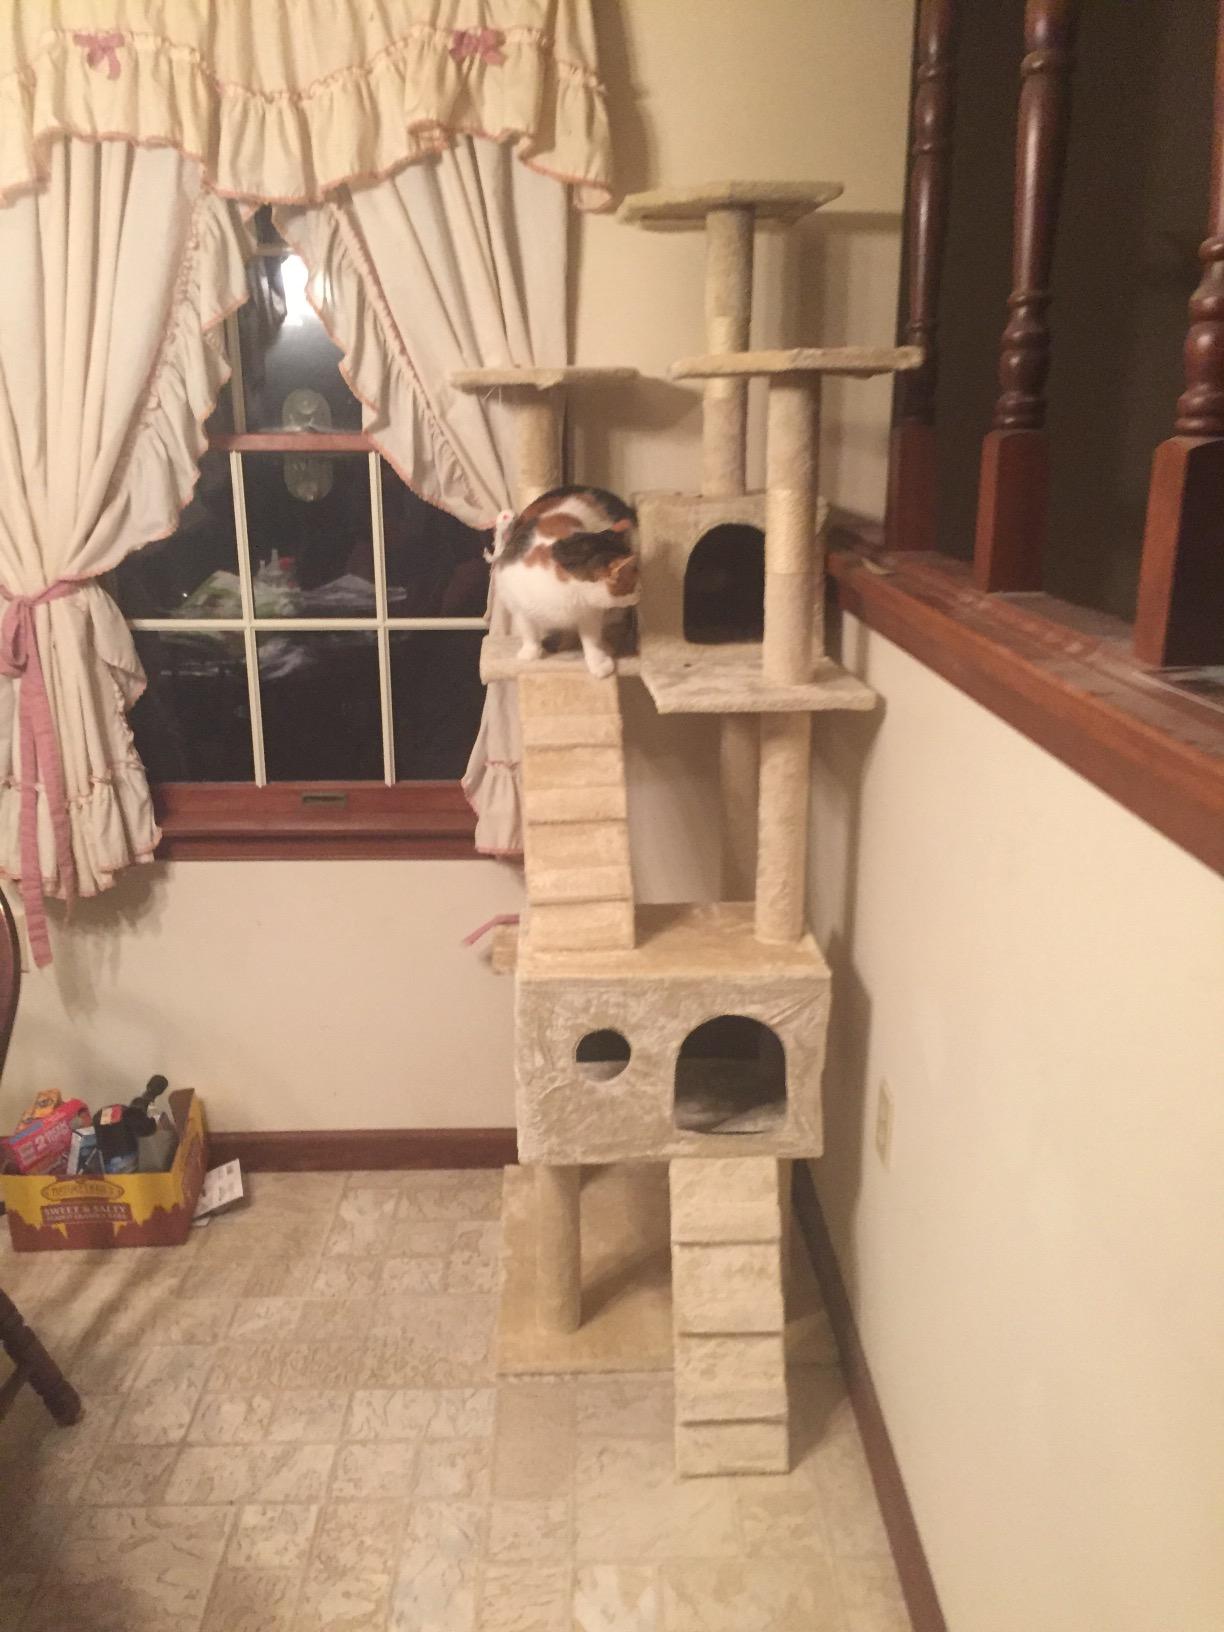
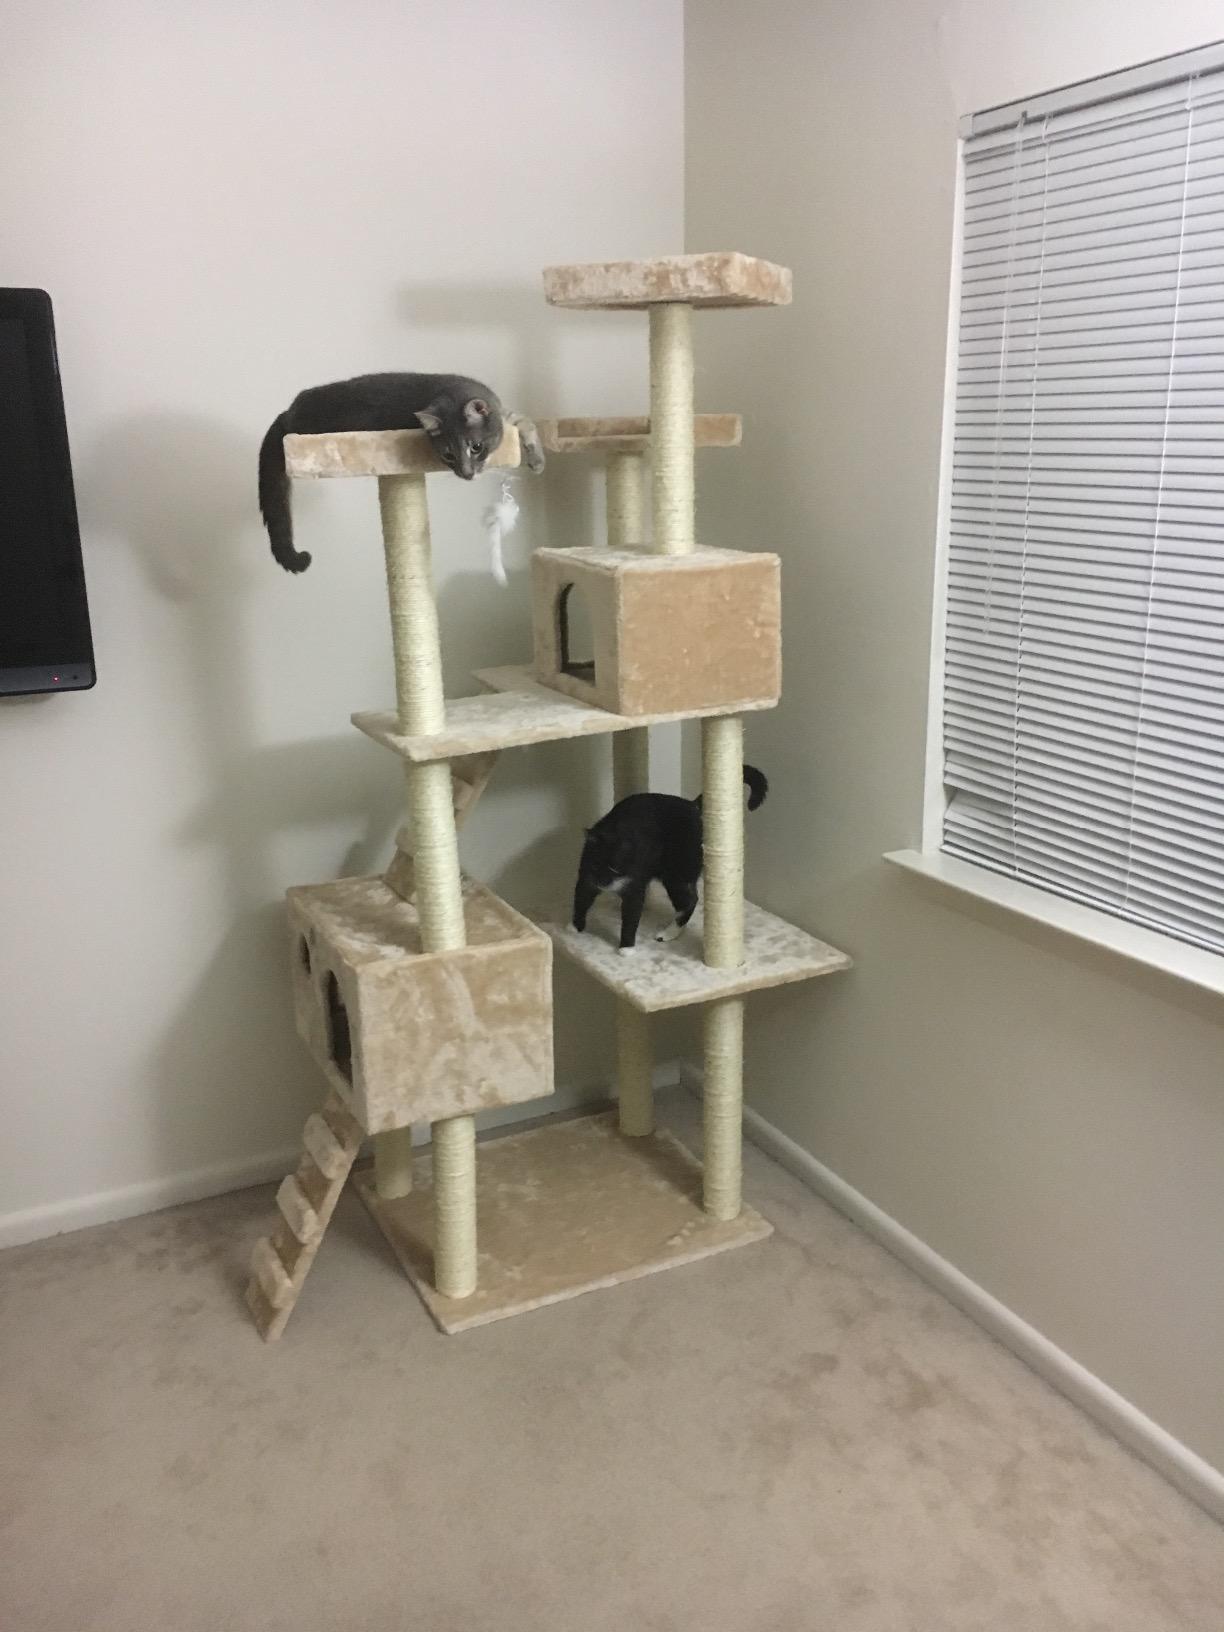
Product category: items_cat tree
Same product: yes